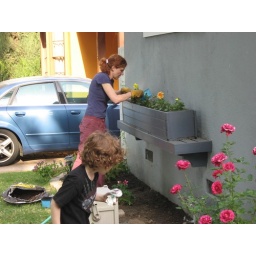
Dahlias in the flower box